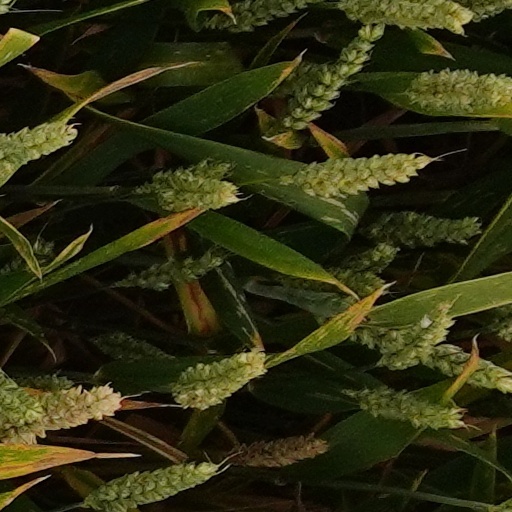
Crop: wheat